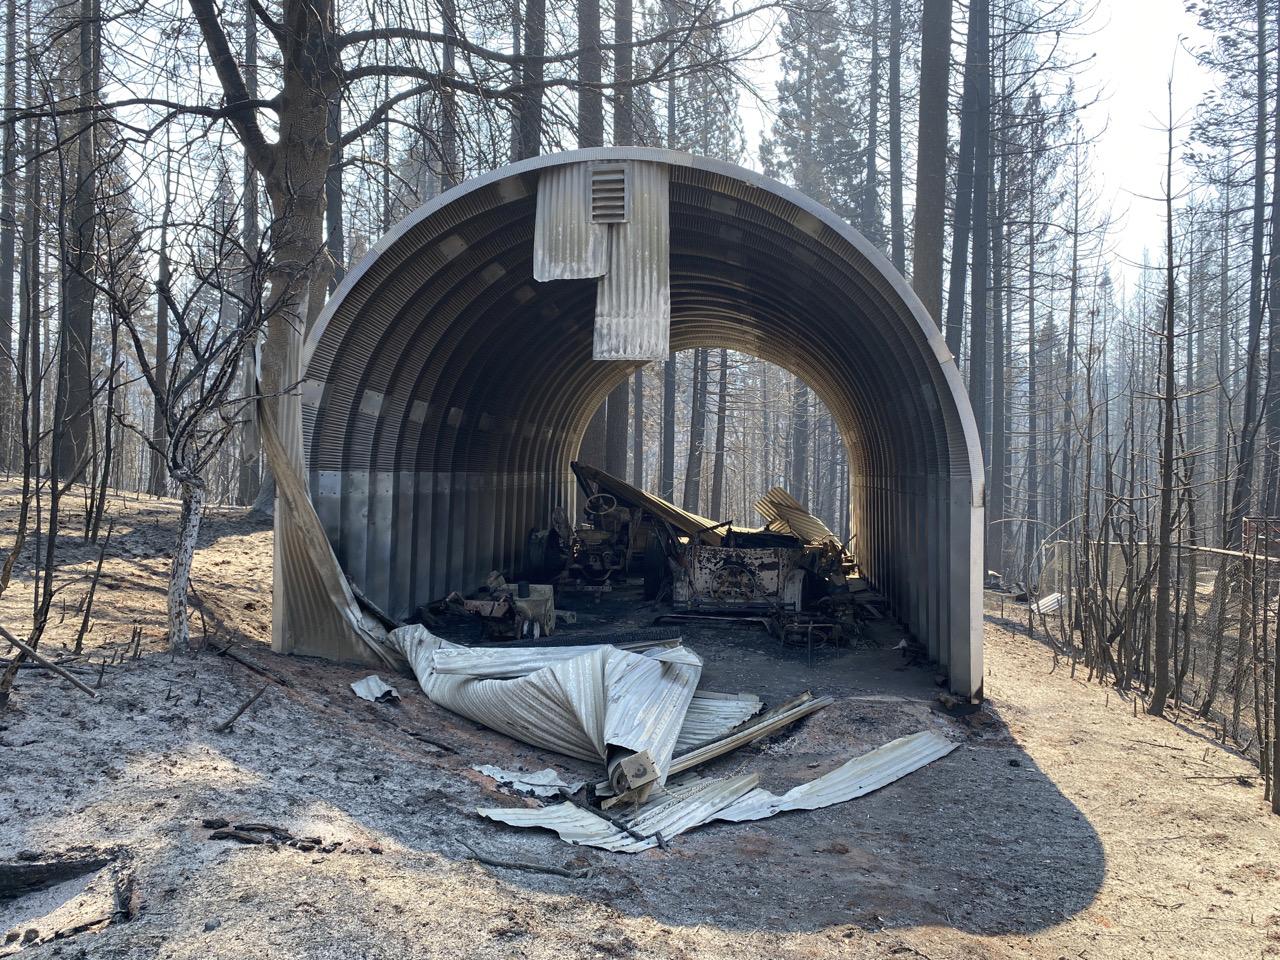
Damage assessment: destroyed